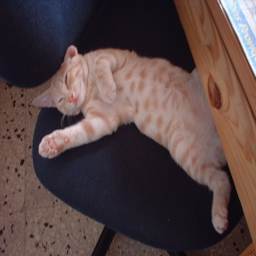
Cat lying on blue desk chair next to wooden table.
a little cat laying on an office chair by the desk
a kitty laying on its back sleeping on a chair
Cat on it's back sleeping on computer chair partially under the desk
The white and orange cat sits on a chair underneath a desk.